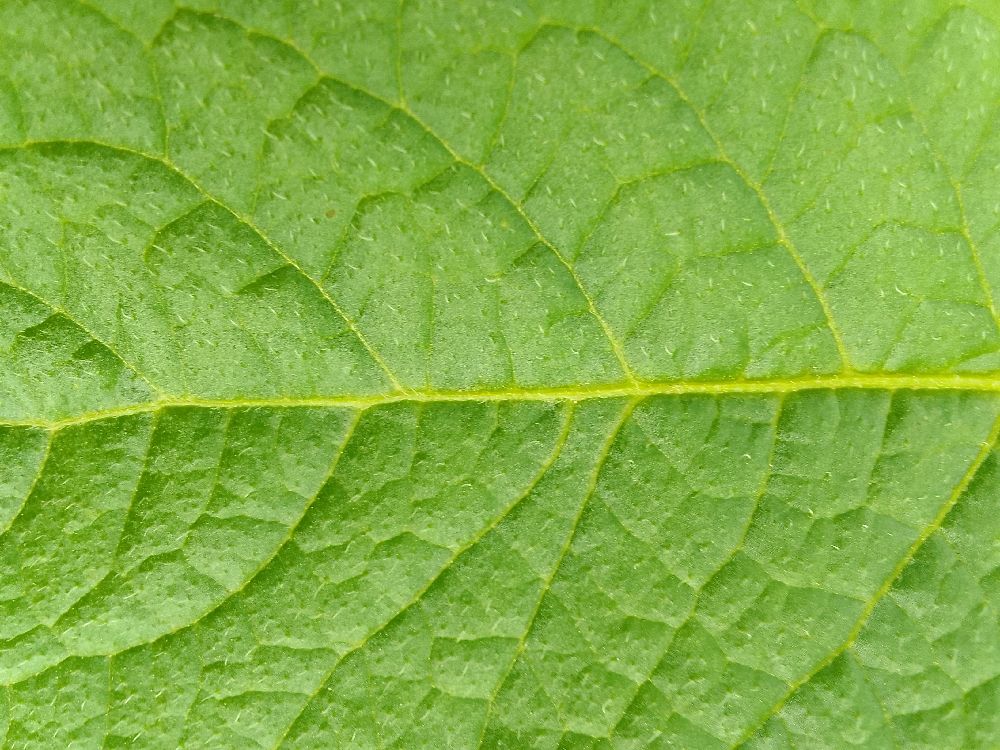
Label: Healthy